Bellingrath Gardens and Home

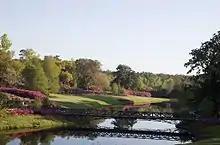
Azaleas in bloom from across Mirror Lake

The Bellingrath Gardens and Home property encompasses approximately along the Fowl River, of which are cultivated gardens. The gardens feature cabbage palmettos, live oaks, camellias, azaleas, roses, and chrysanthemums year round. Plants featured in winter are tulips, snapdragons, pansies, ornamental cabbage and kale, daffodils, poppies, primroses, and many varieties of narcissus. Plants featured in spring include more than 250,000 azaleas, hydrangeas, Easter lilies, impatiens, salvia, fuchsia, and Pelargonium geraniums. Plants featured in summer are the more than 2,000 roses, allamandas, hibiscus, copper plants, begonias, ornamental peppers, bougainvillea, caladiums, coleus, vinca, and marigolds. Plants featured in fall are over 8,000 bedded, potted and cascading chrysanthemums, hibiscus, and copper plants.